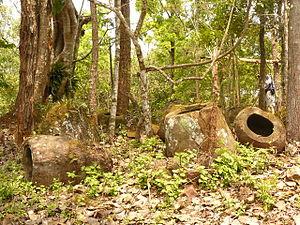
Pour l'ensemble des points mentionnés sur cette page : voir sur OpenStreetMap, Bing Cartes ou télécharger au format KML.